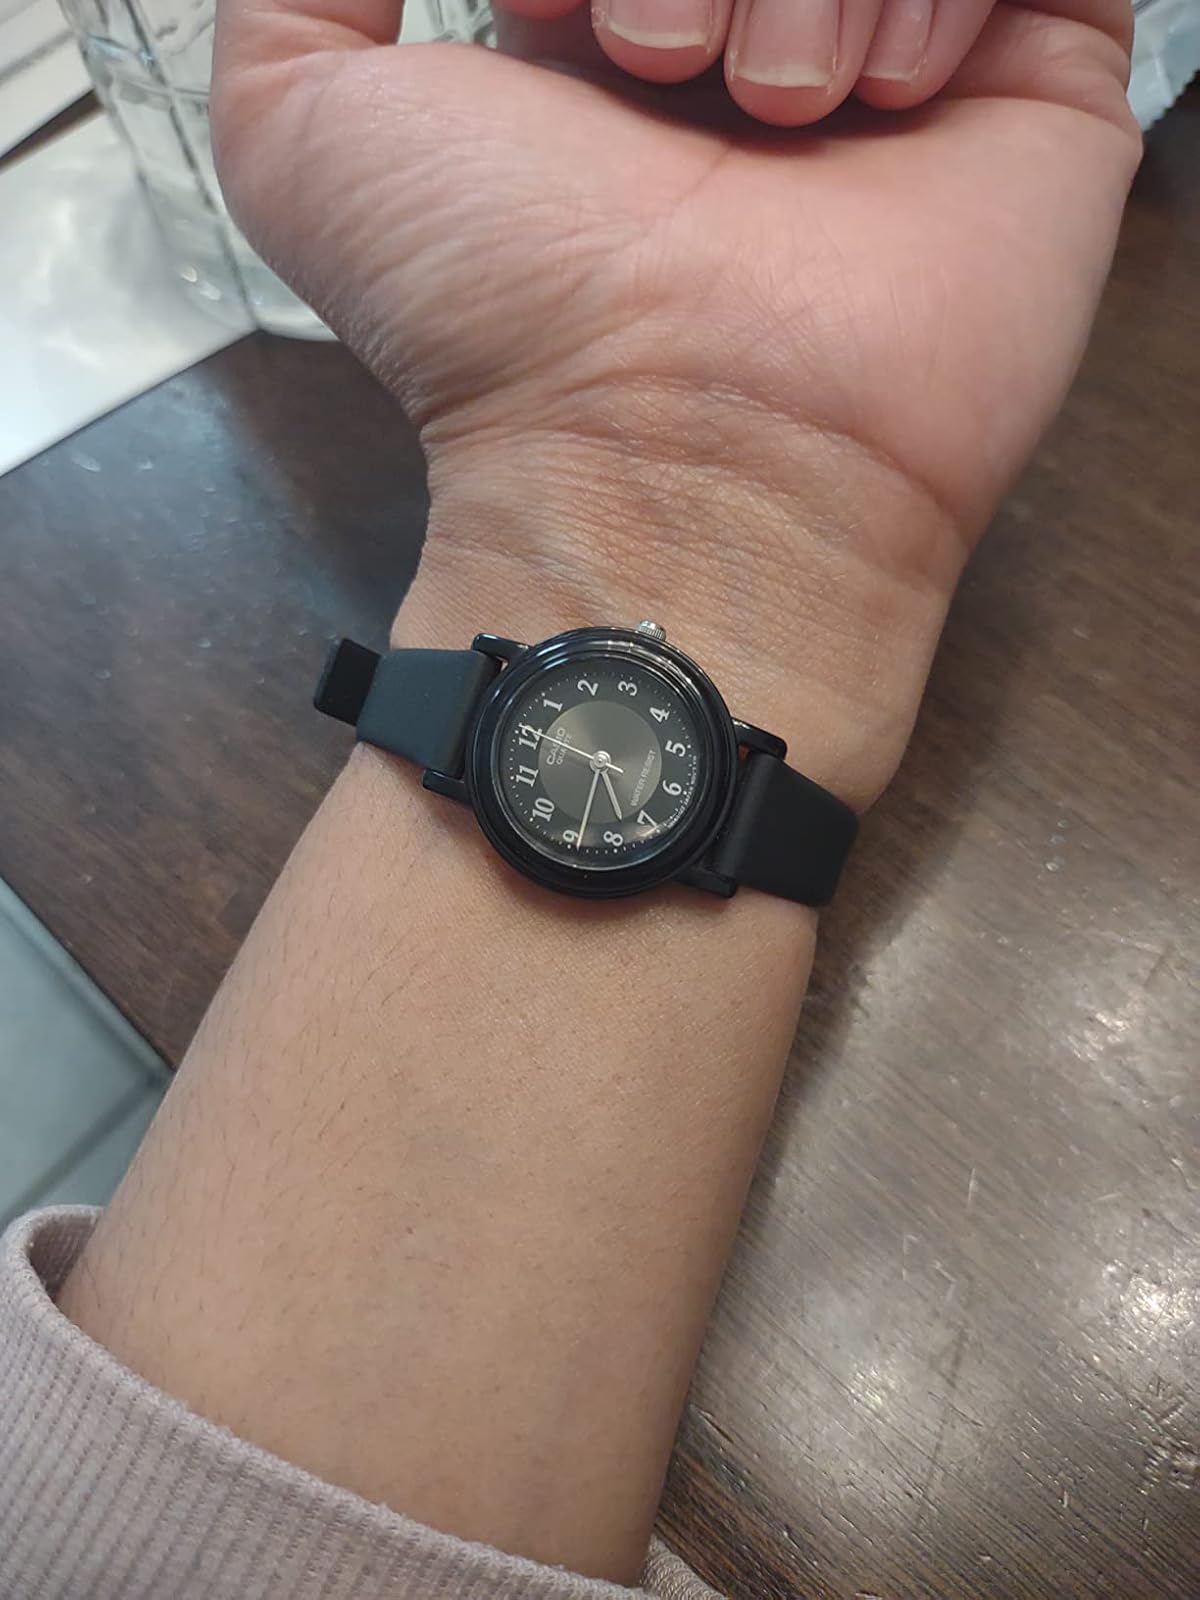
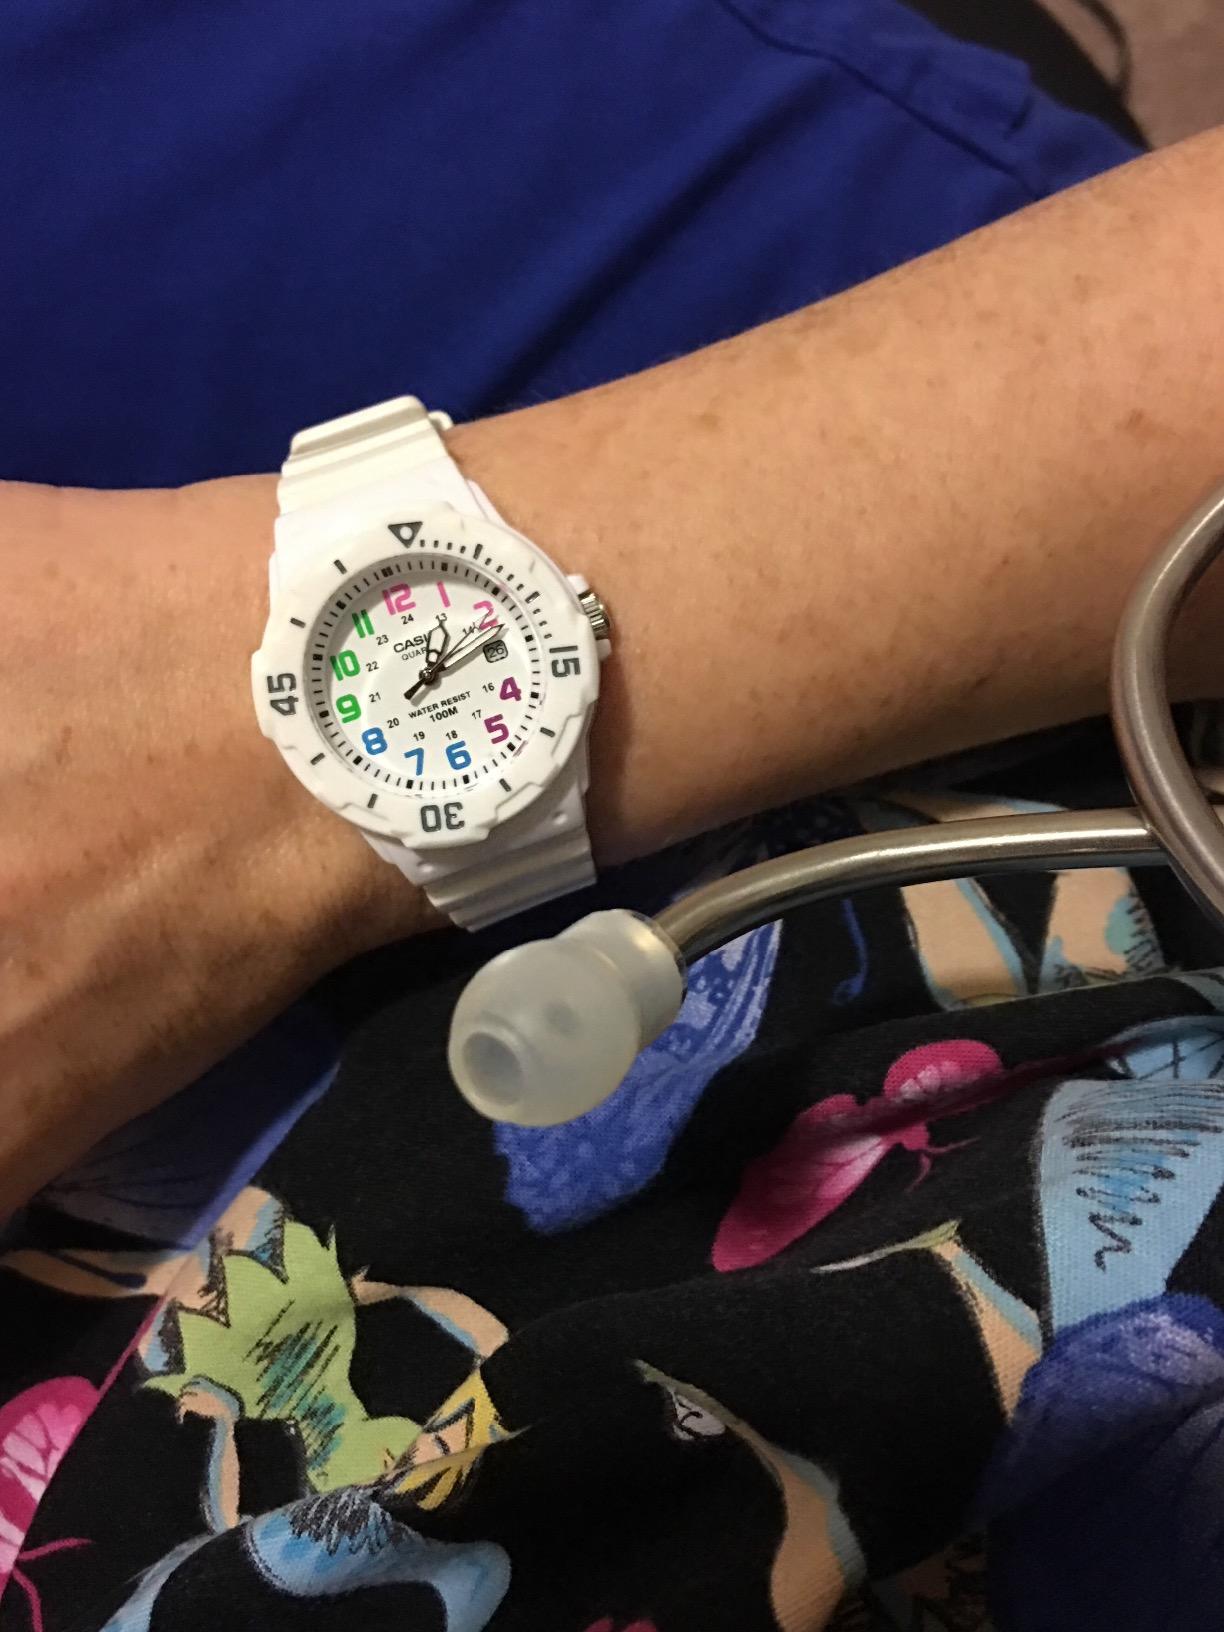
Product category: accessories_watch
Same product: no